Summer of the Seventeenth Doll

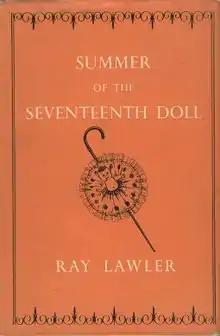
First edition

Summer of the Seventeenth Doll is an Australian play written by Ray Lawler and first performed at the Union Theatre in Melbourne on 28 November 1955. The play is considered to be the most significant in Australian theatre history, and a "turning point", openly and authentically portraying distinctly Australian life and characters. It was one of the first truly naturalistic "Australian" theatre productions.